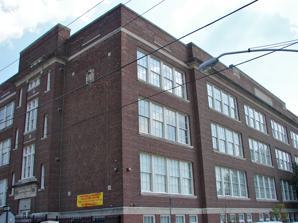
Building: Holmes Junior High School (Philadelphia)
Country: United States of America
Year built: 1917
United States historic place Holmes Junior High School U.S. National Register of Historic Places Holmes Junior High School, September 2010 Show map of Philadelphia Show map of Pennsylvania Show map of the United States Location 5429 Chestnut St., Philadelphia, Pennsylvania Coordinates 39°57′34″N 75°13′51″W / 39.9594°N 75.2308°W / 39.9594; -75.2308 Area 1.1 acres (0.45 ha) Built 1916–1917 Built by Moore, Warren, & Co. Architect Henry deCourcy Richards Architectural style Classical Revival Website https://holmes.djusd.net/ MPS Philadelphia Public Schools TR NRHP reference No. 88002281 Added to NRHP November 18, 1988 Holmes Junior High School is an historic junior high school building, which is located in the West Philadelphia neighborhood of Philadelphia, Pennsylvania , United States. The building was added to the National Register of Historic Places in 1988. History and architectural features Designed by Henry deCourcy Richards , Holmes Junior High School was built between 1916 and 1917. It is a three-story, six-bay, brick building, which was placed on a raised basement and designed in the Classical Revival -style. The school is named after Supreme Court Justice Oliver Wendell Holmes . An addition was made to the U-shaped building shortly after it was completed in 1917, which features a slightly projecting center section, stone cornice and brick parapet . The building was added to the National Register of Historic Places in 1988. References